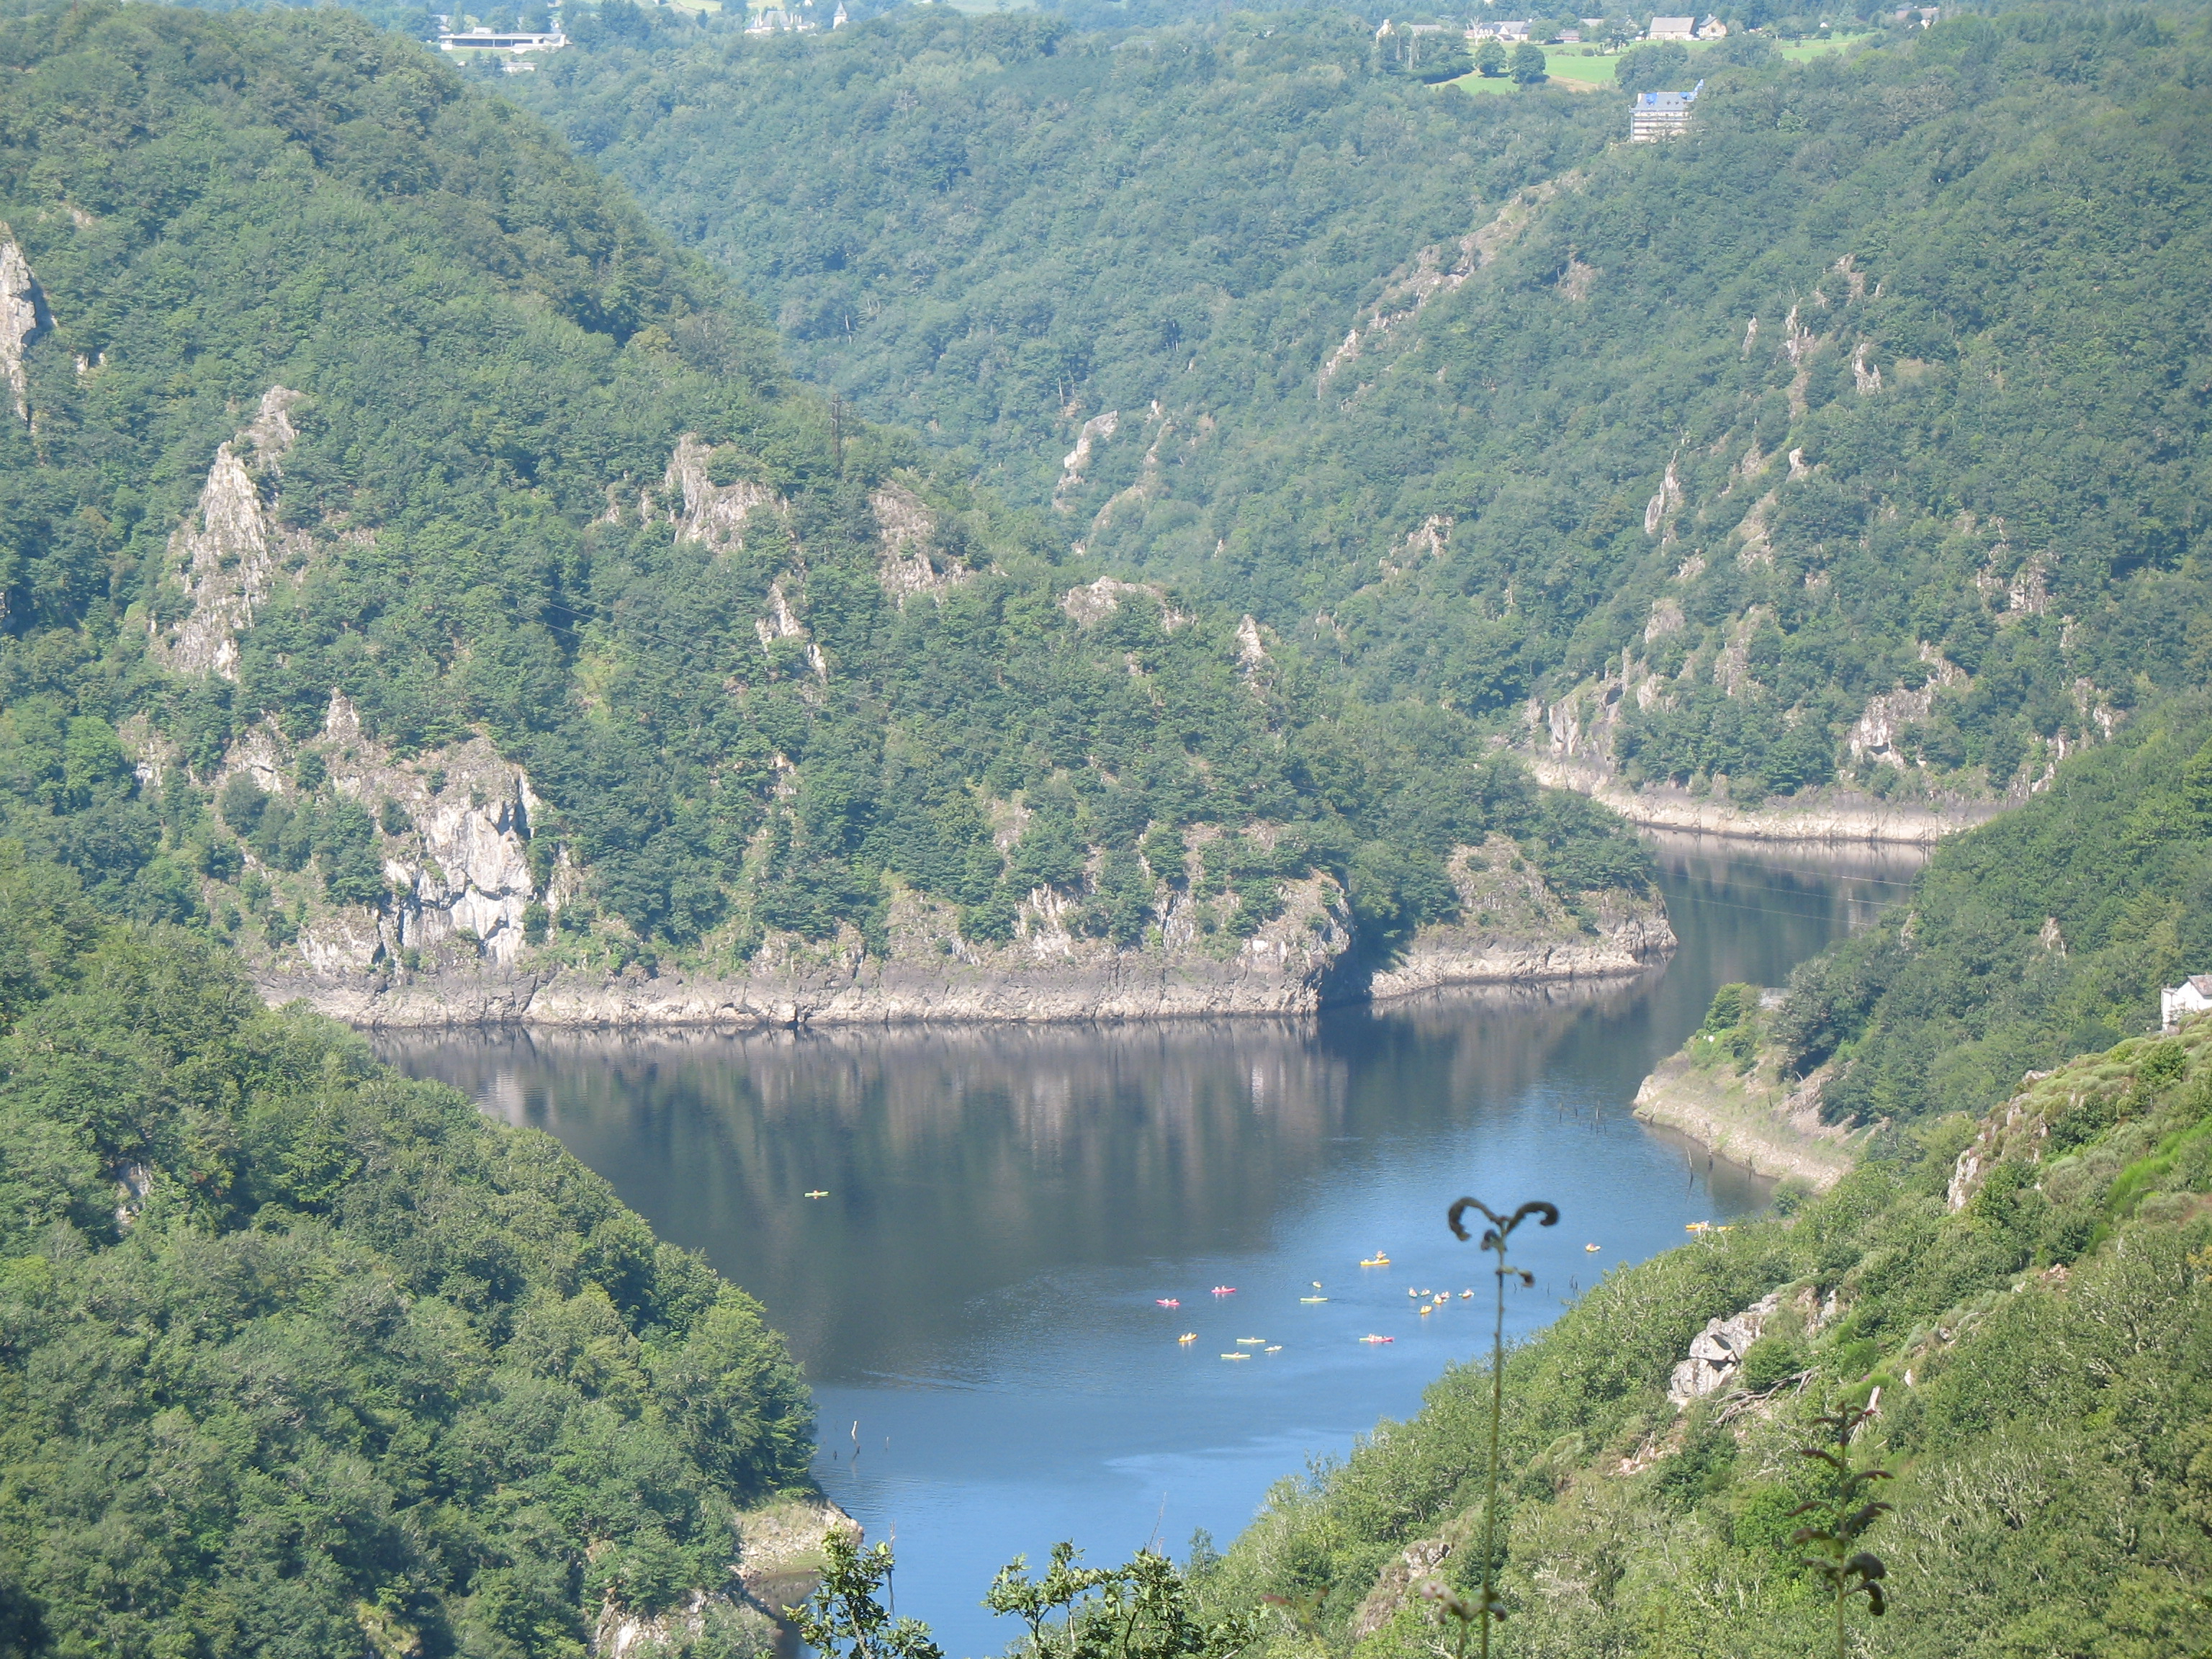
bridge, lake, river, fjord, dam, reservoir, infrastructure, loch, aerial photography, mountain pass